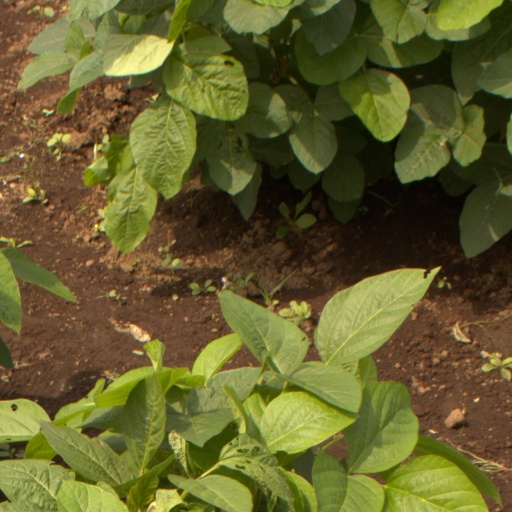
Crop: soybean